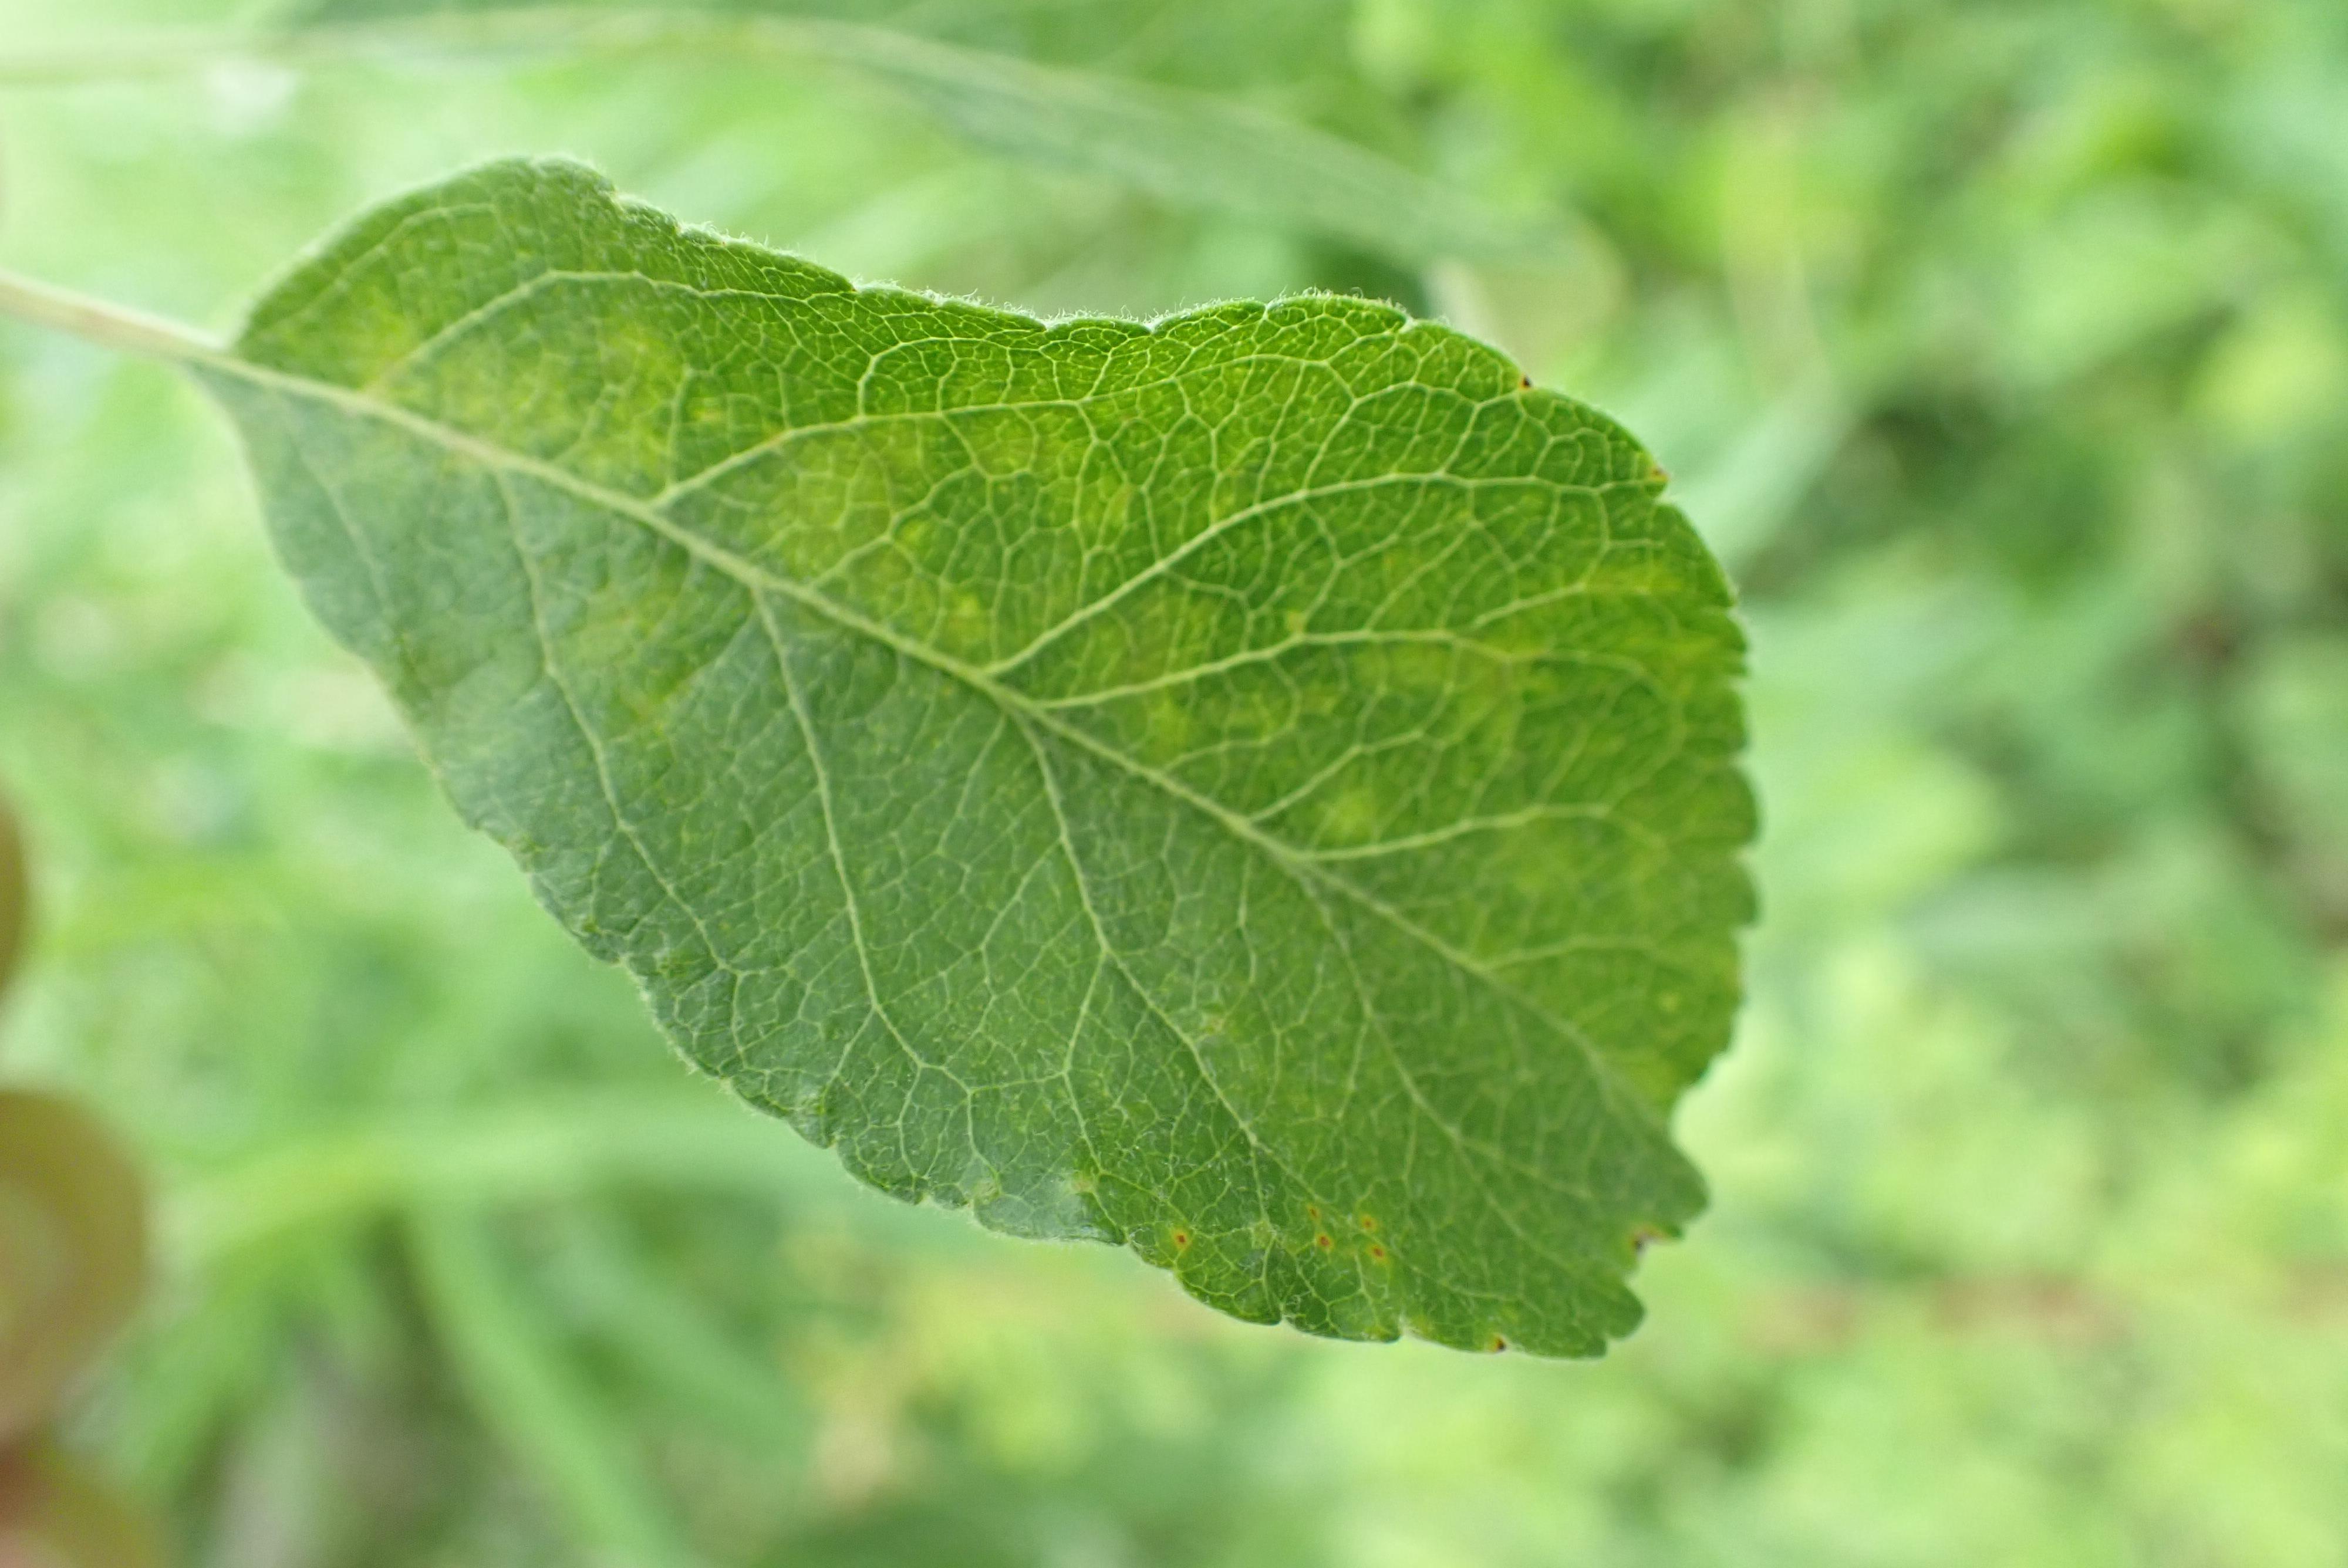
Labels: scab